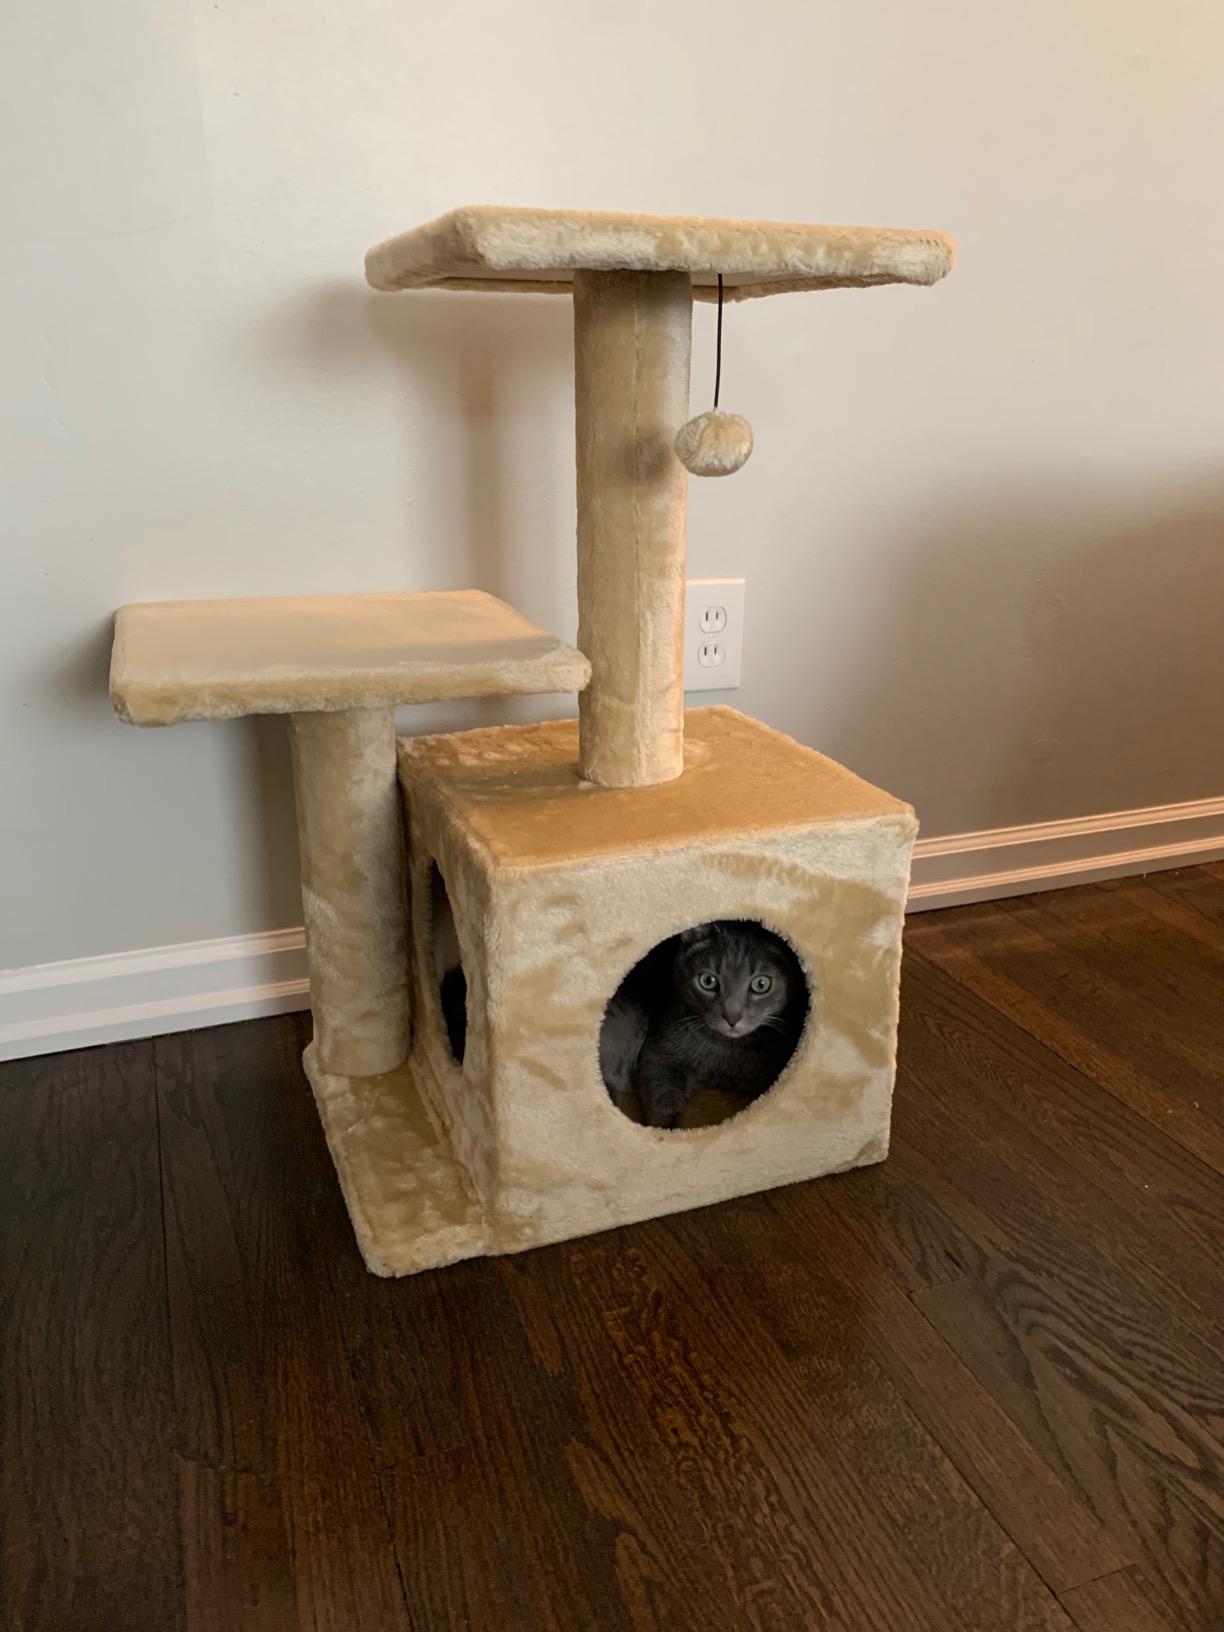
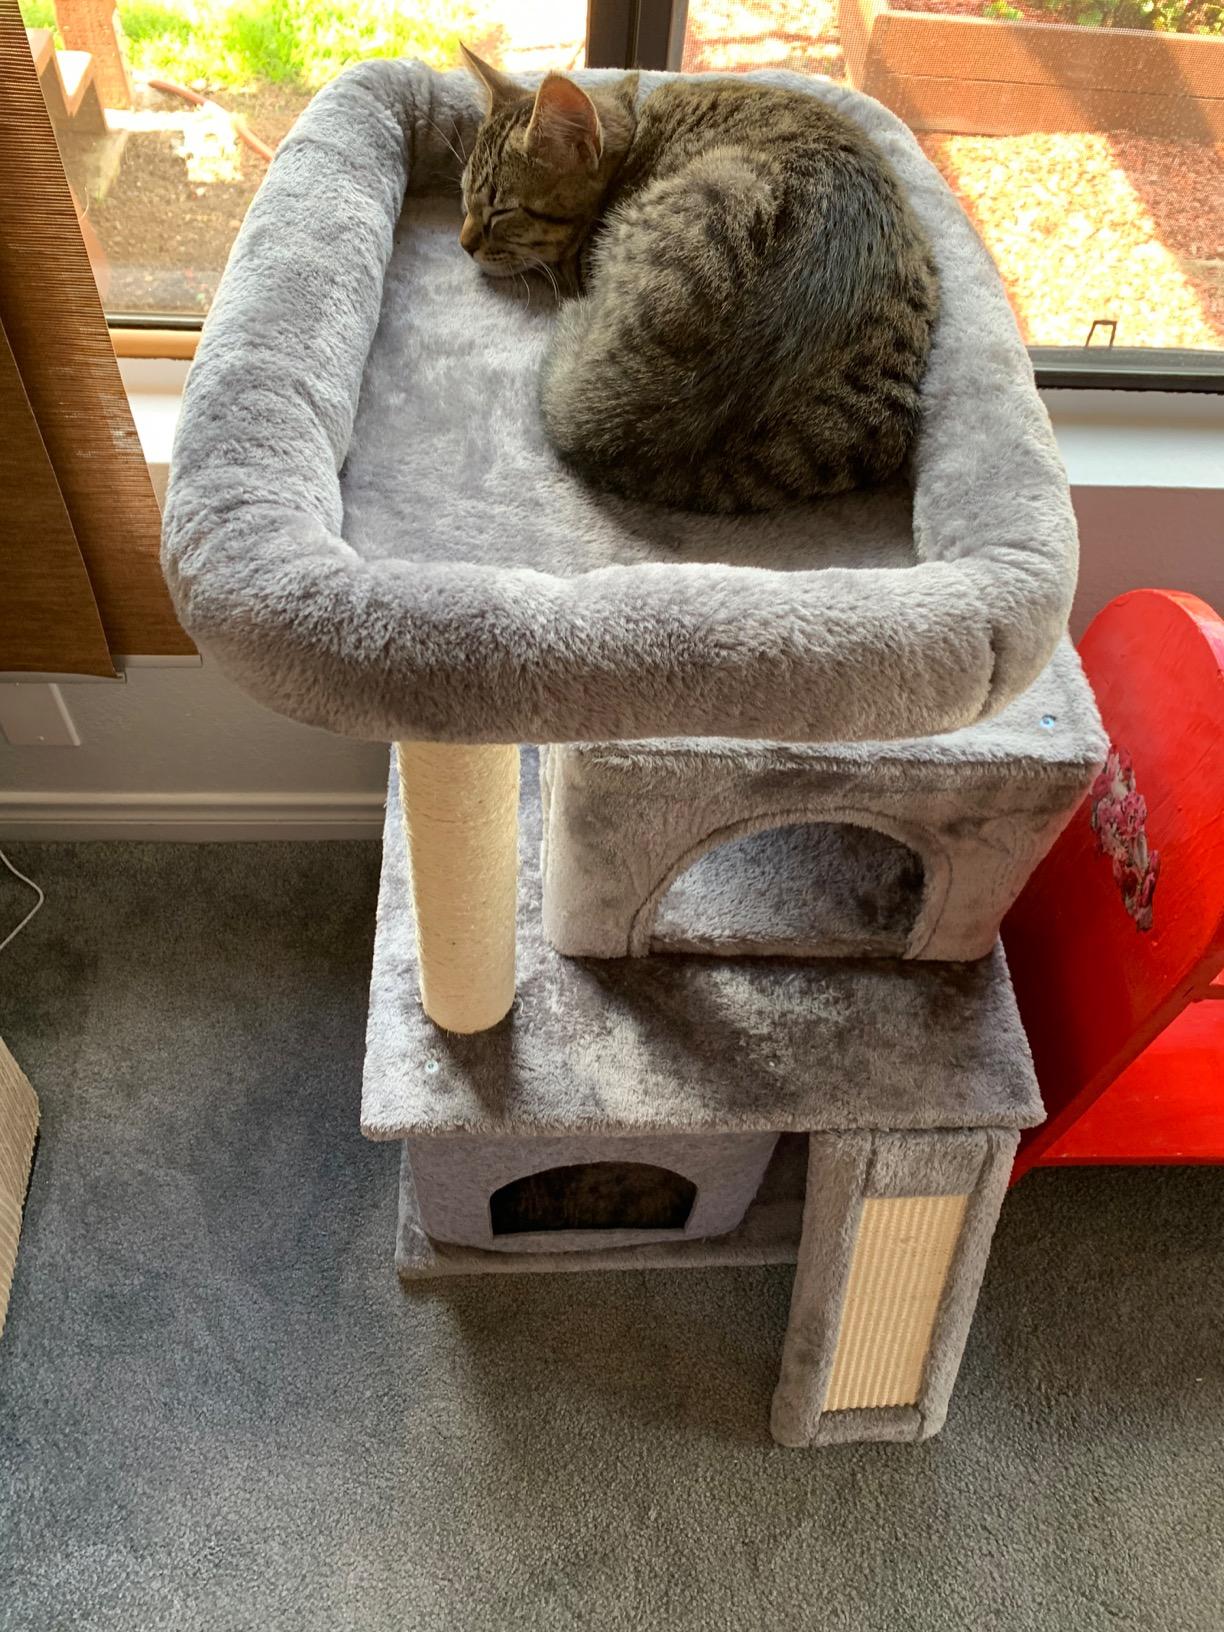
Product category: items_cat tree
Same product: no